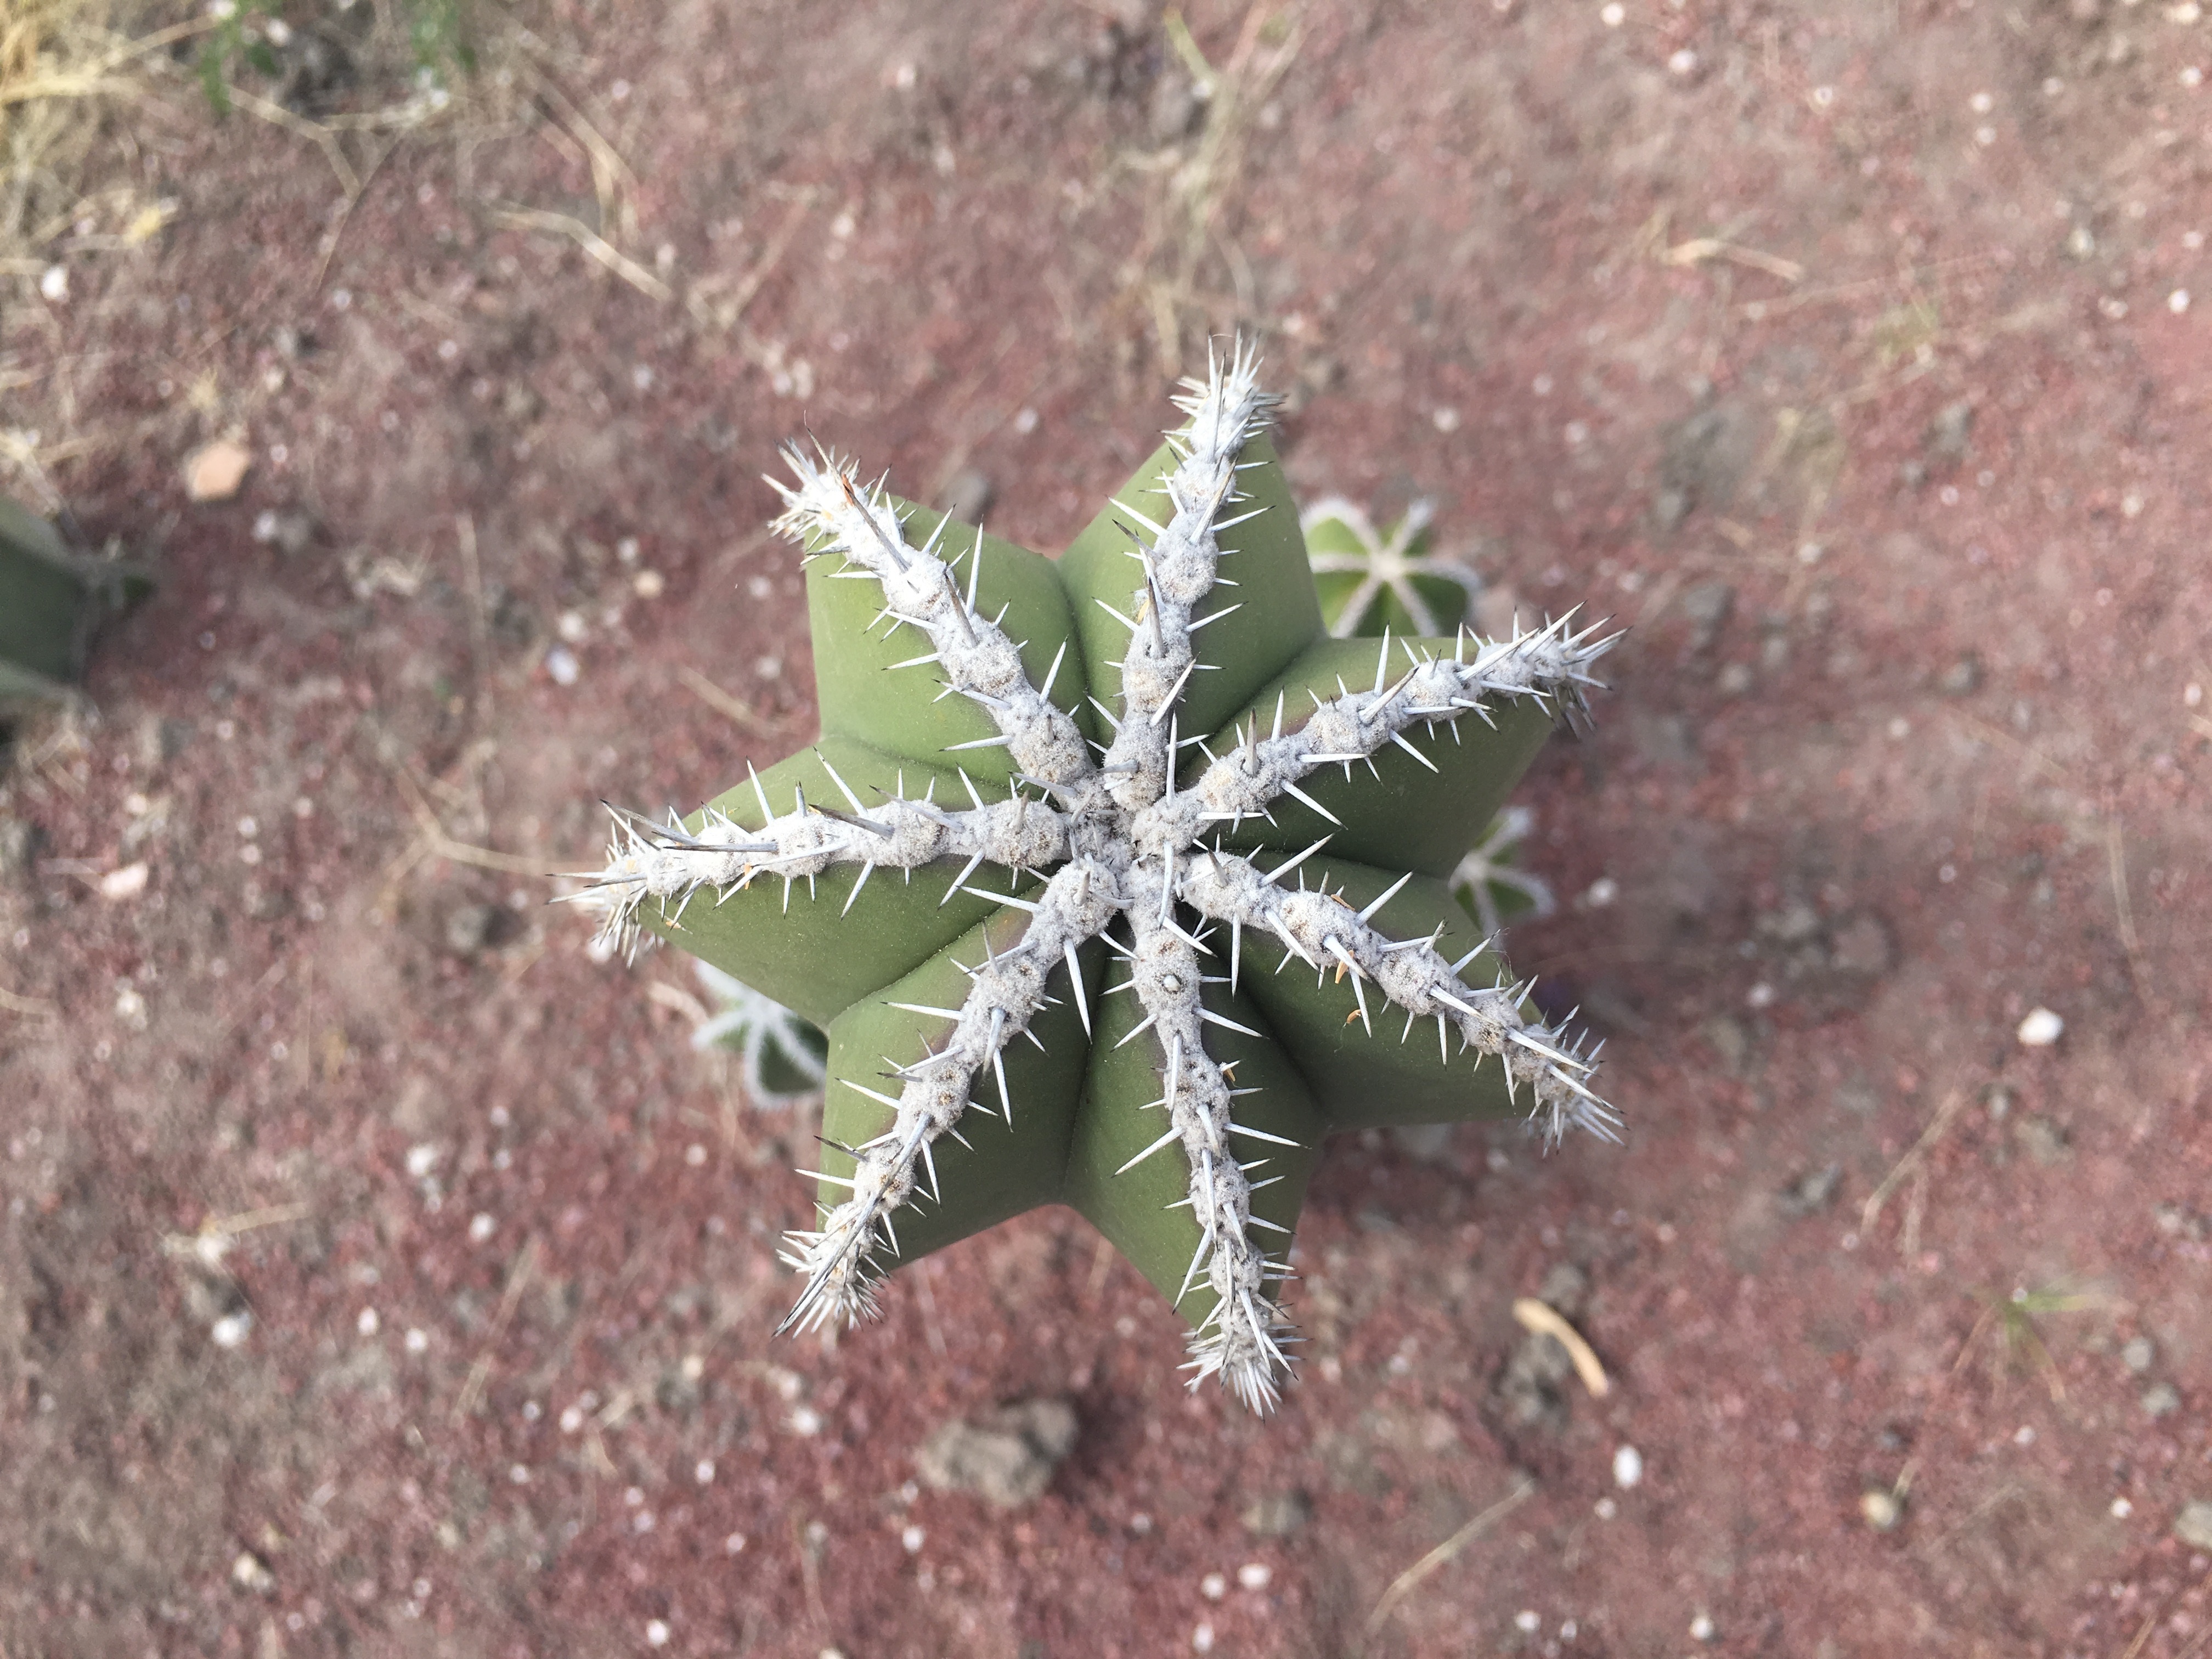
plant, flower, frost, flowering plant, land plant